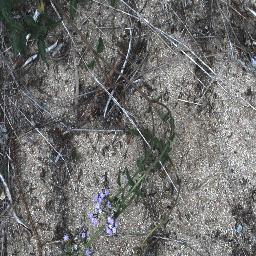
Label: siam_weed